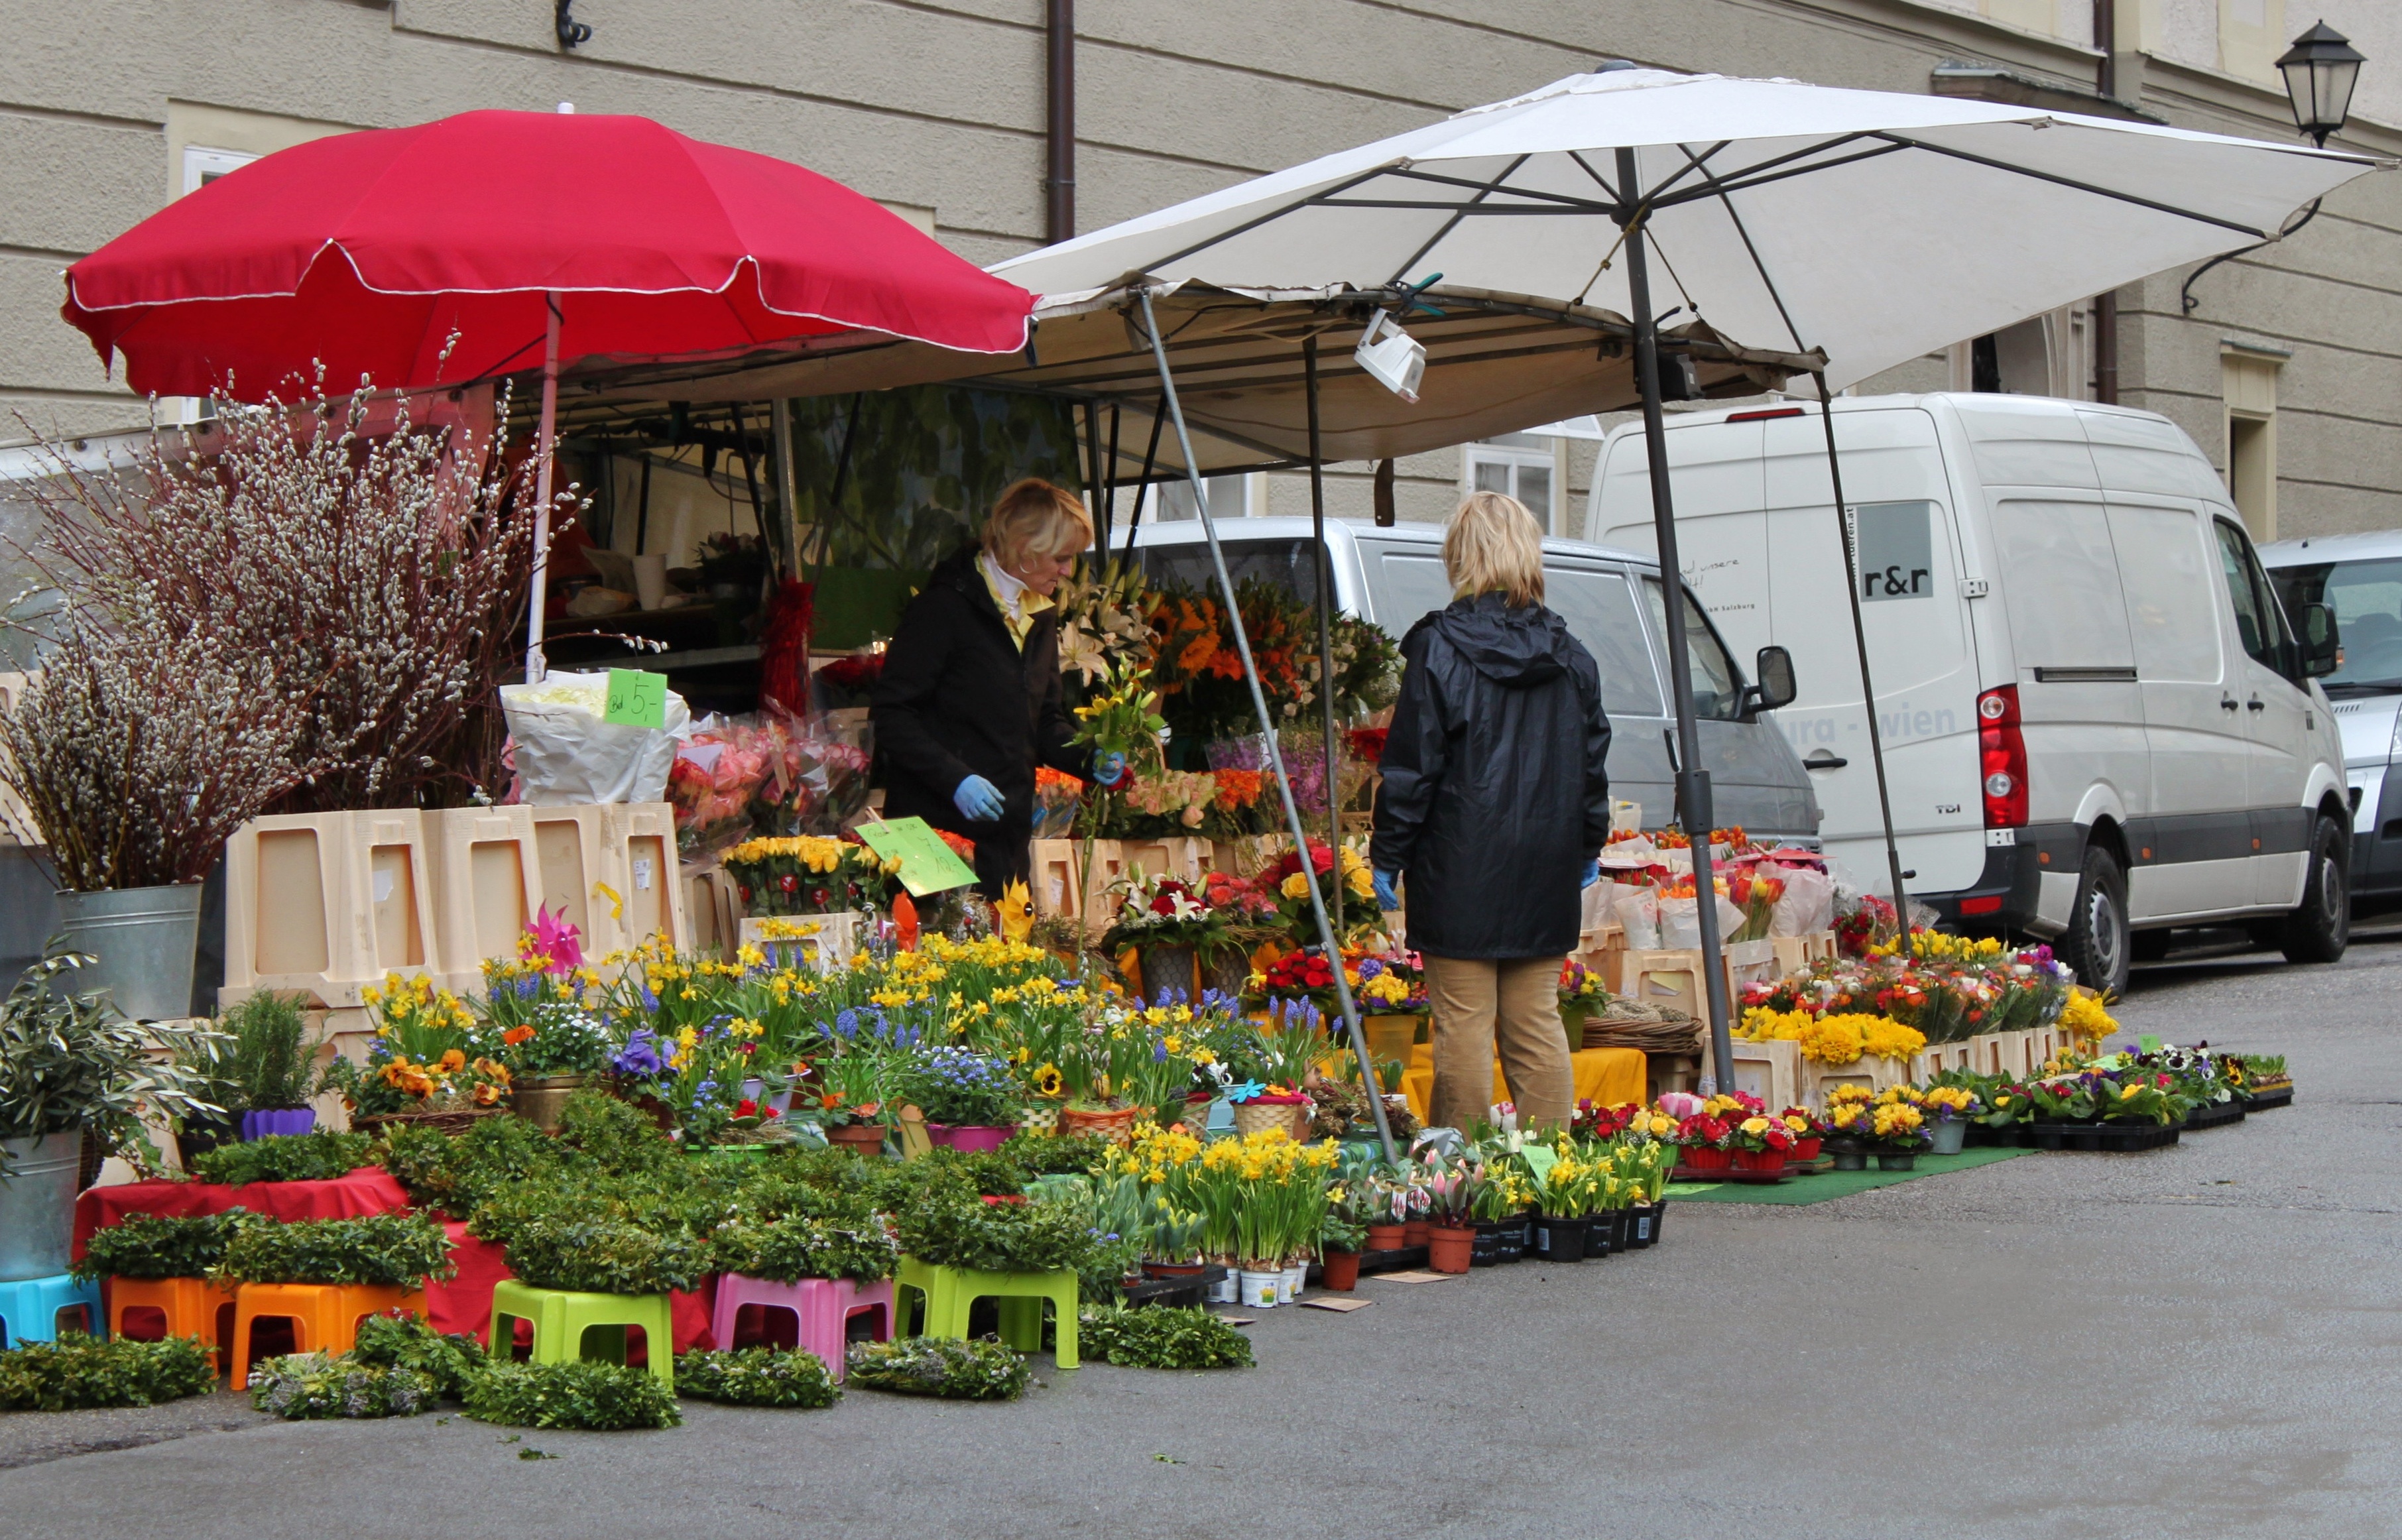
flower, city, vendor, color, human, market, marketplace, colorful, public space, flowers, market stall, women, commercial, sale, sell, floristry, sales stand, kundin, market day, shop assistant, flowers was, flower trade, flowers for sale, human settlement, market umbrellas